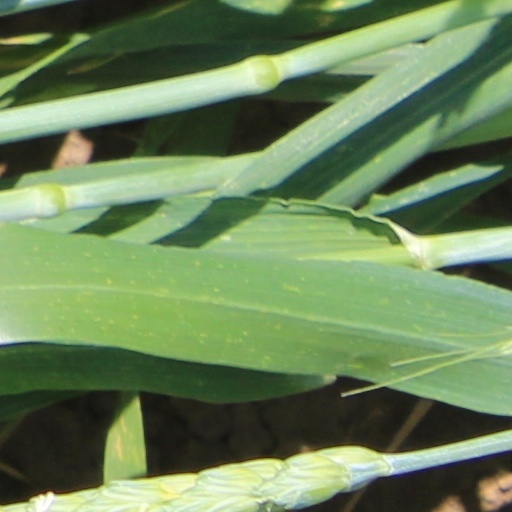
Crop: wheat